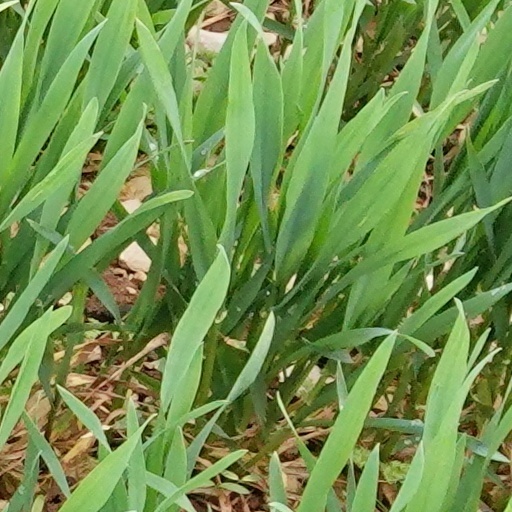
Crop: wheat